Open Hearing (American TV program)

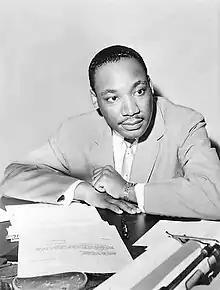
Publicity photo of Rev. Dr. Martin Luther King Jr. for his appearance on "Open Hearing", June 16, 1957.

Open Hearing was a 1957–58 American news-related talk show, with John H. Secondari as the moderator. It was a 60-minute program that aired Sunday evenings from 5–6 p.m. on the ABC television network. It began on February 3, 1957, as a 30-minute program on Sundays at 8:30 p.m.